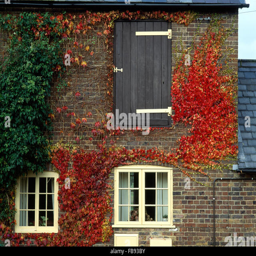
person on walls of cottage with a wooden door on the first floor